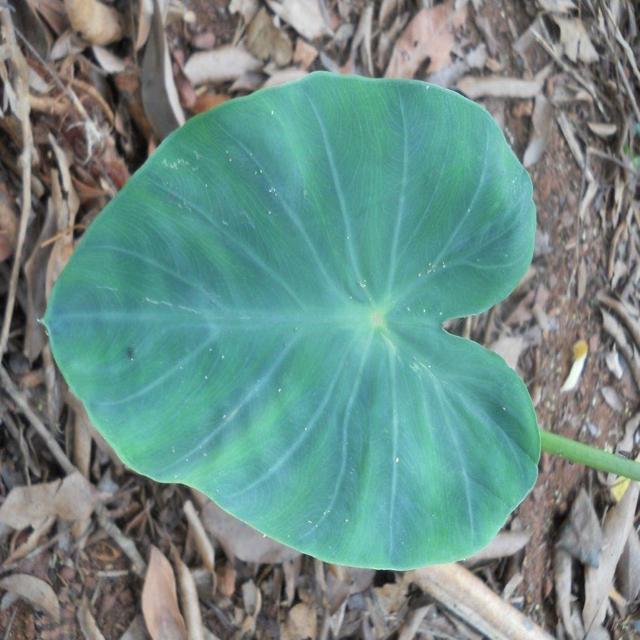
Label: Healthy